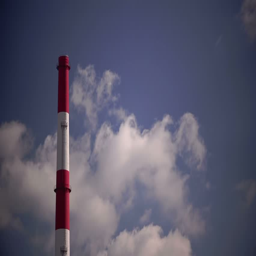
time lapse footage of industrial chimney and clouds moving across the sky